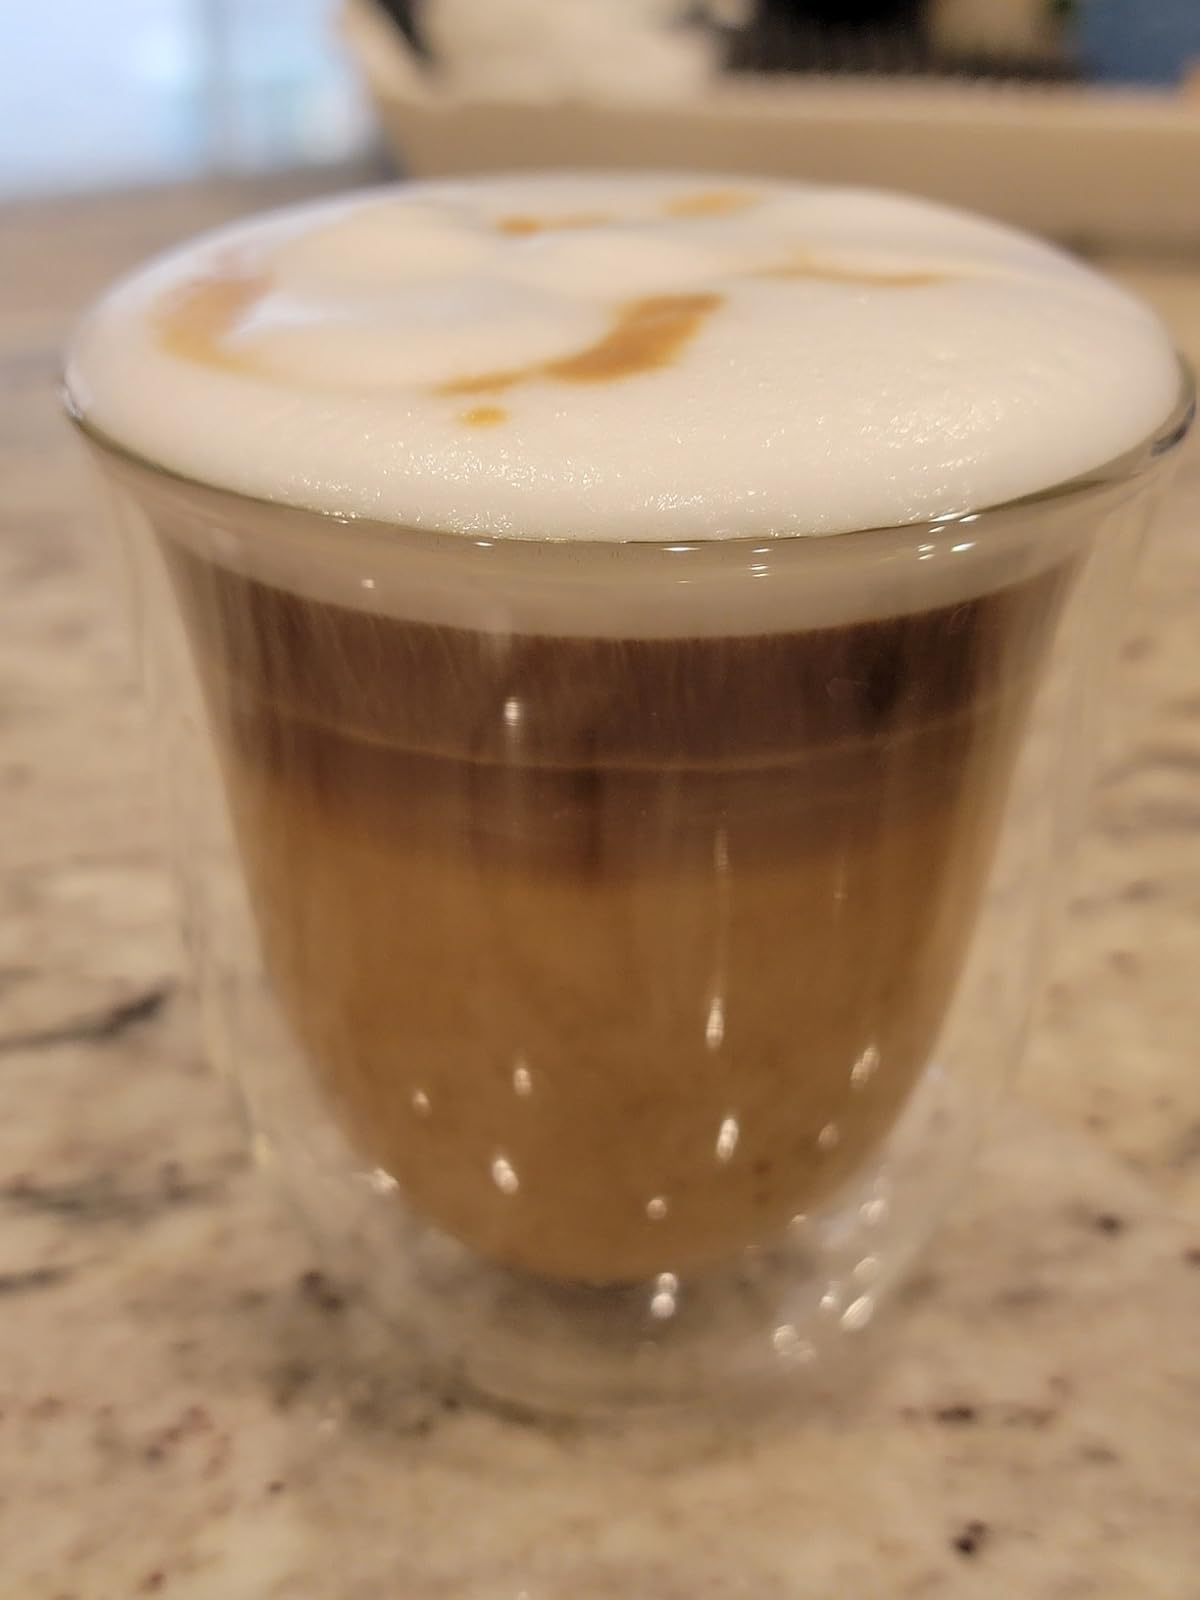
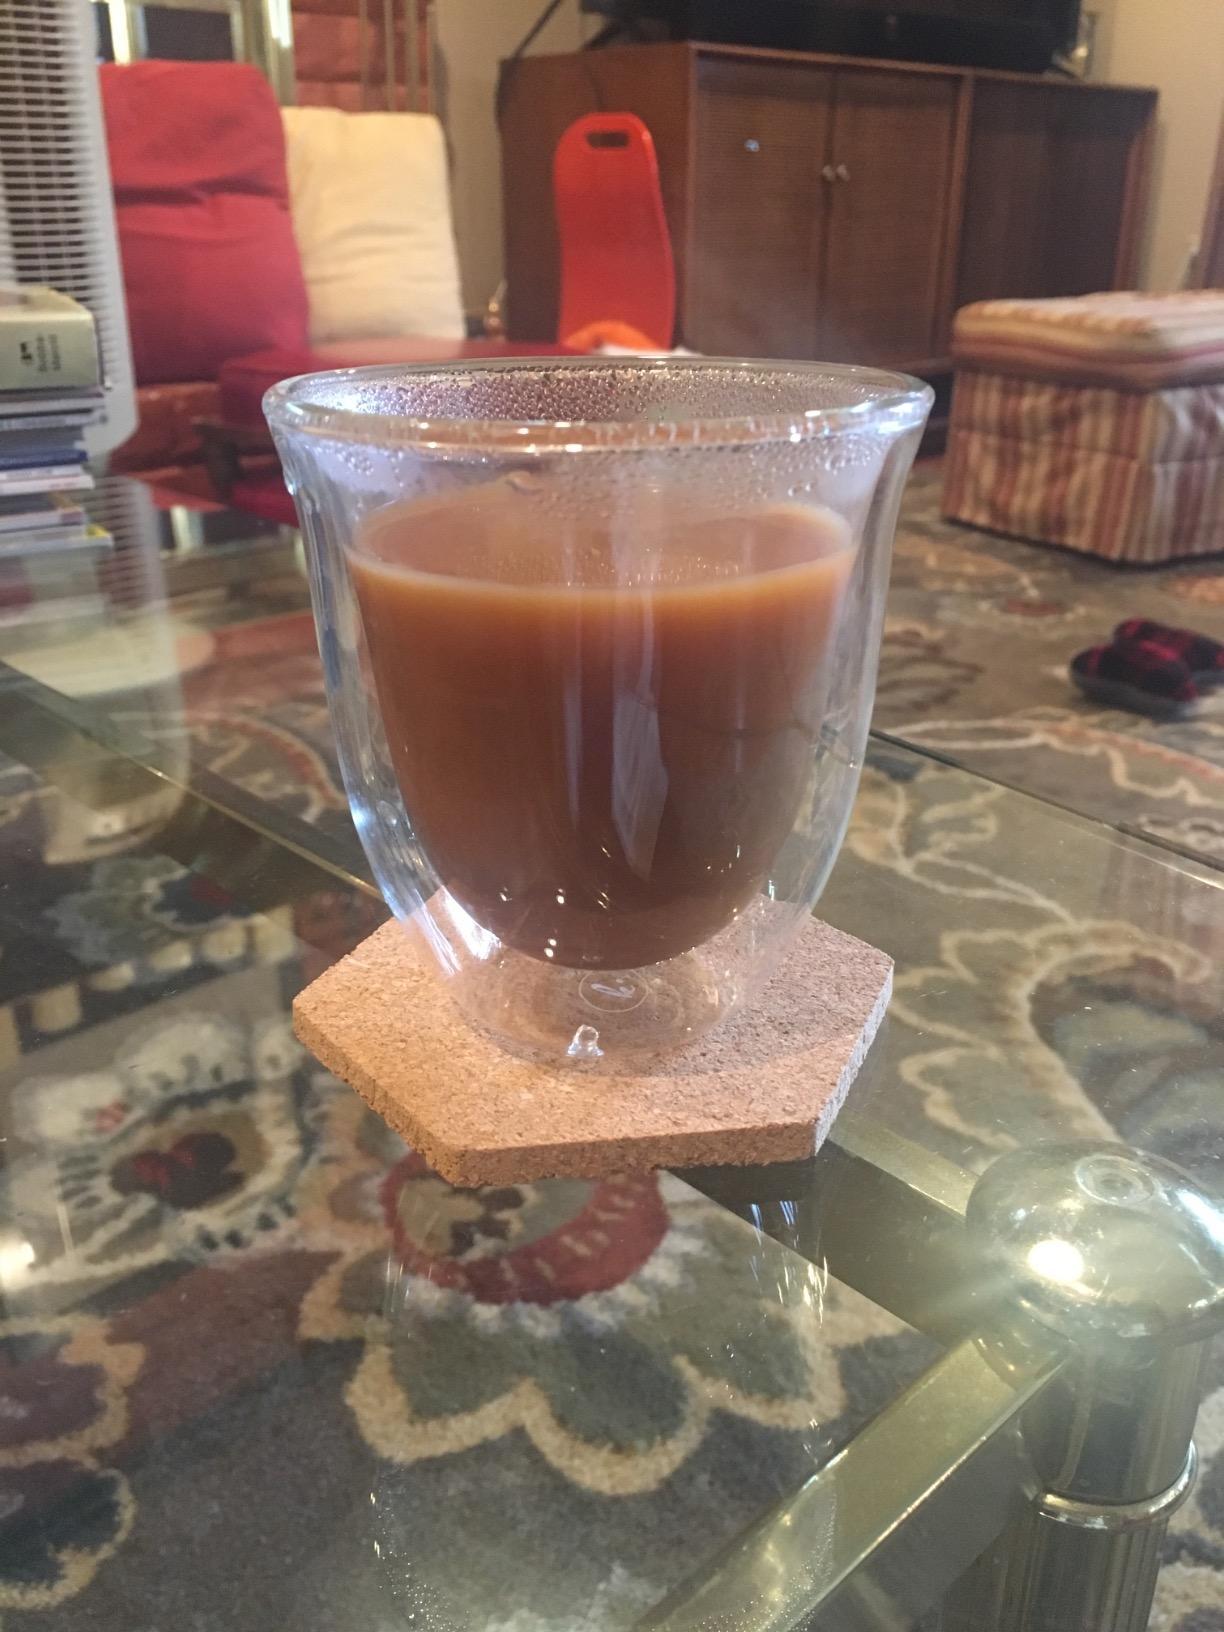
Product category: items_mug
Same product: yes